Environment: real
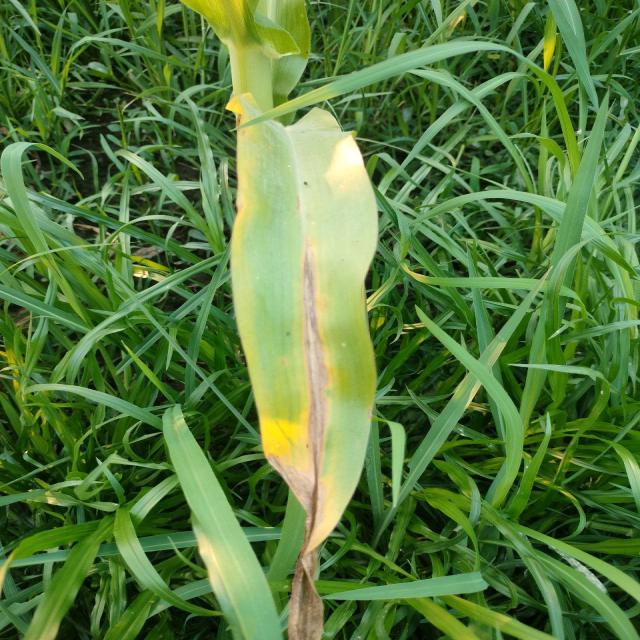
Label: nitrogen_deficiency